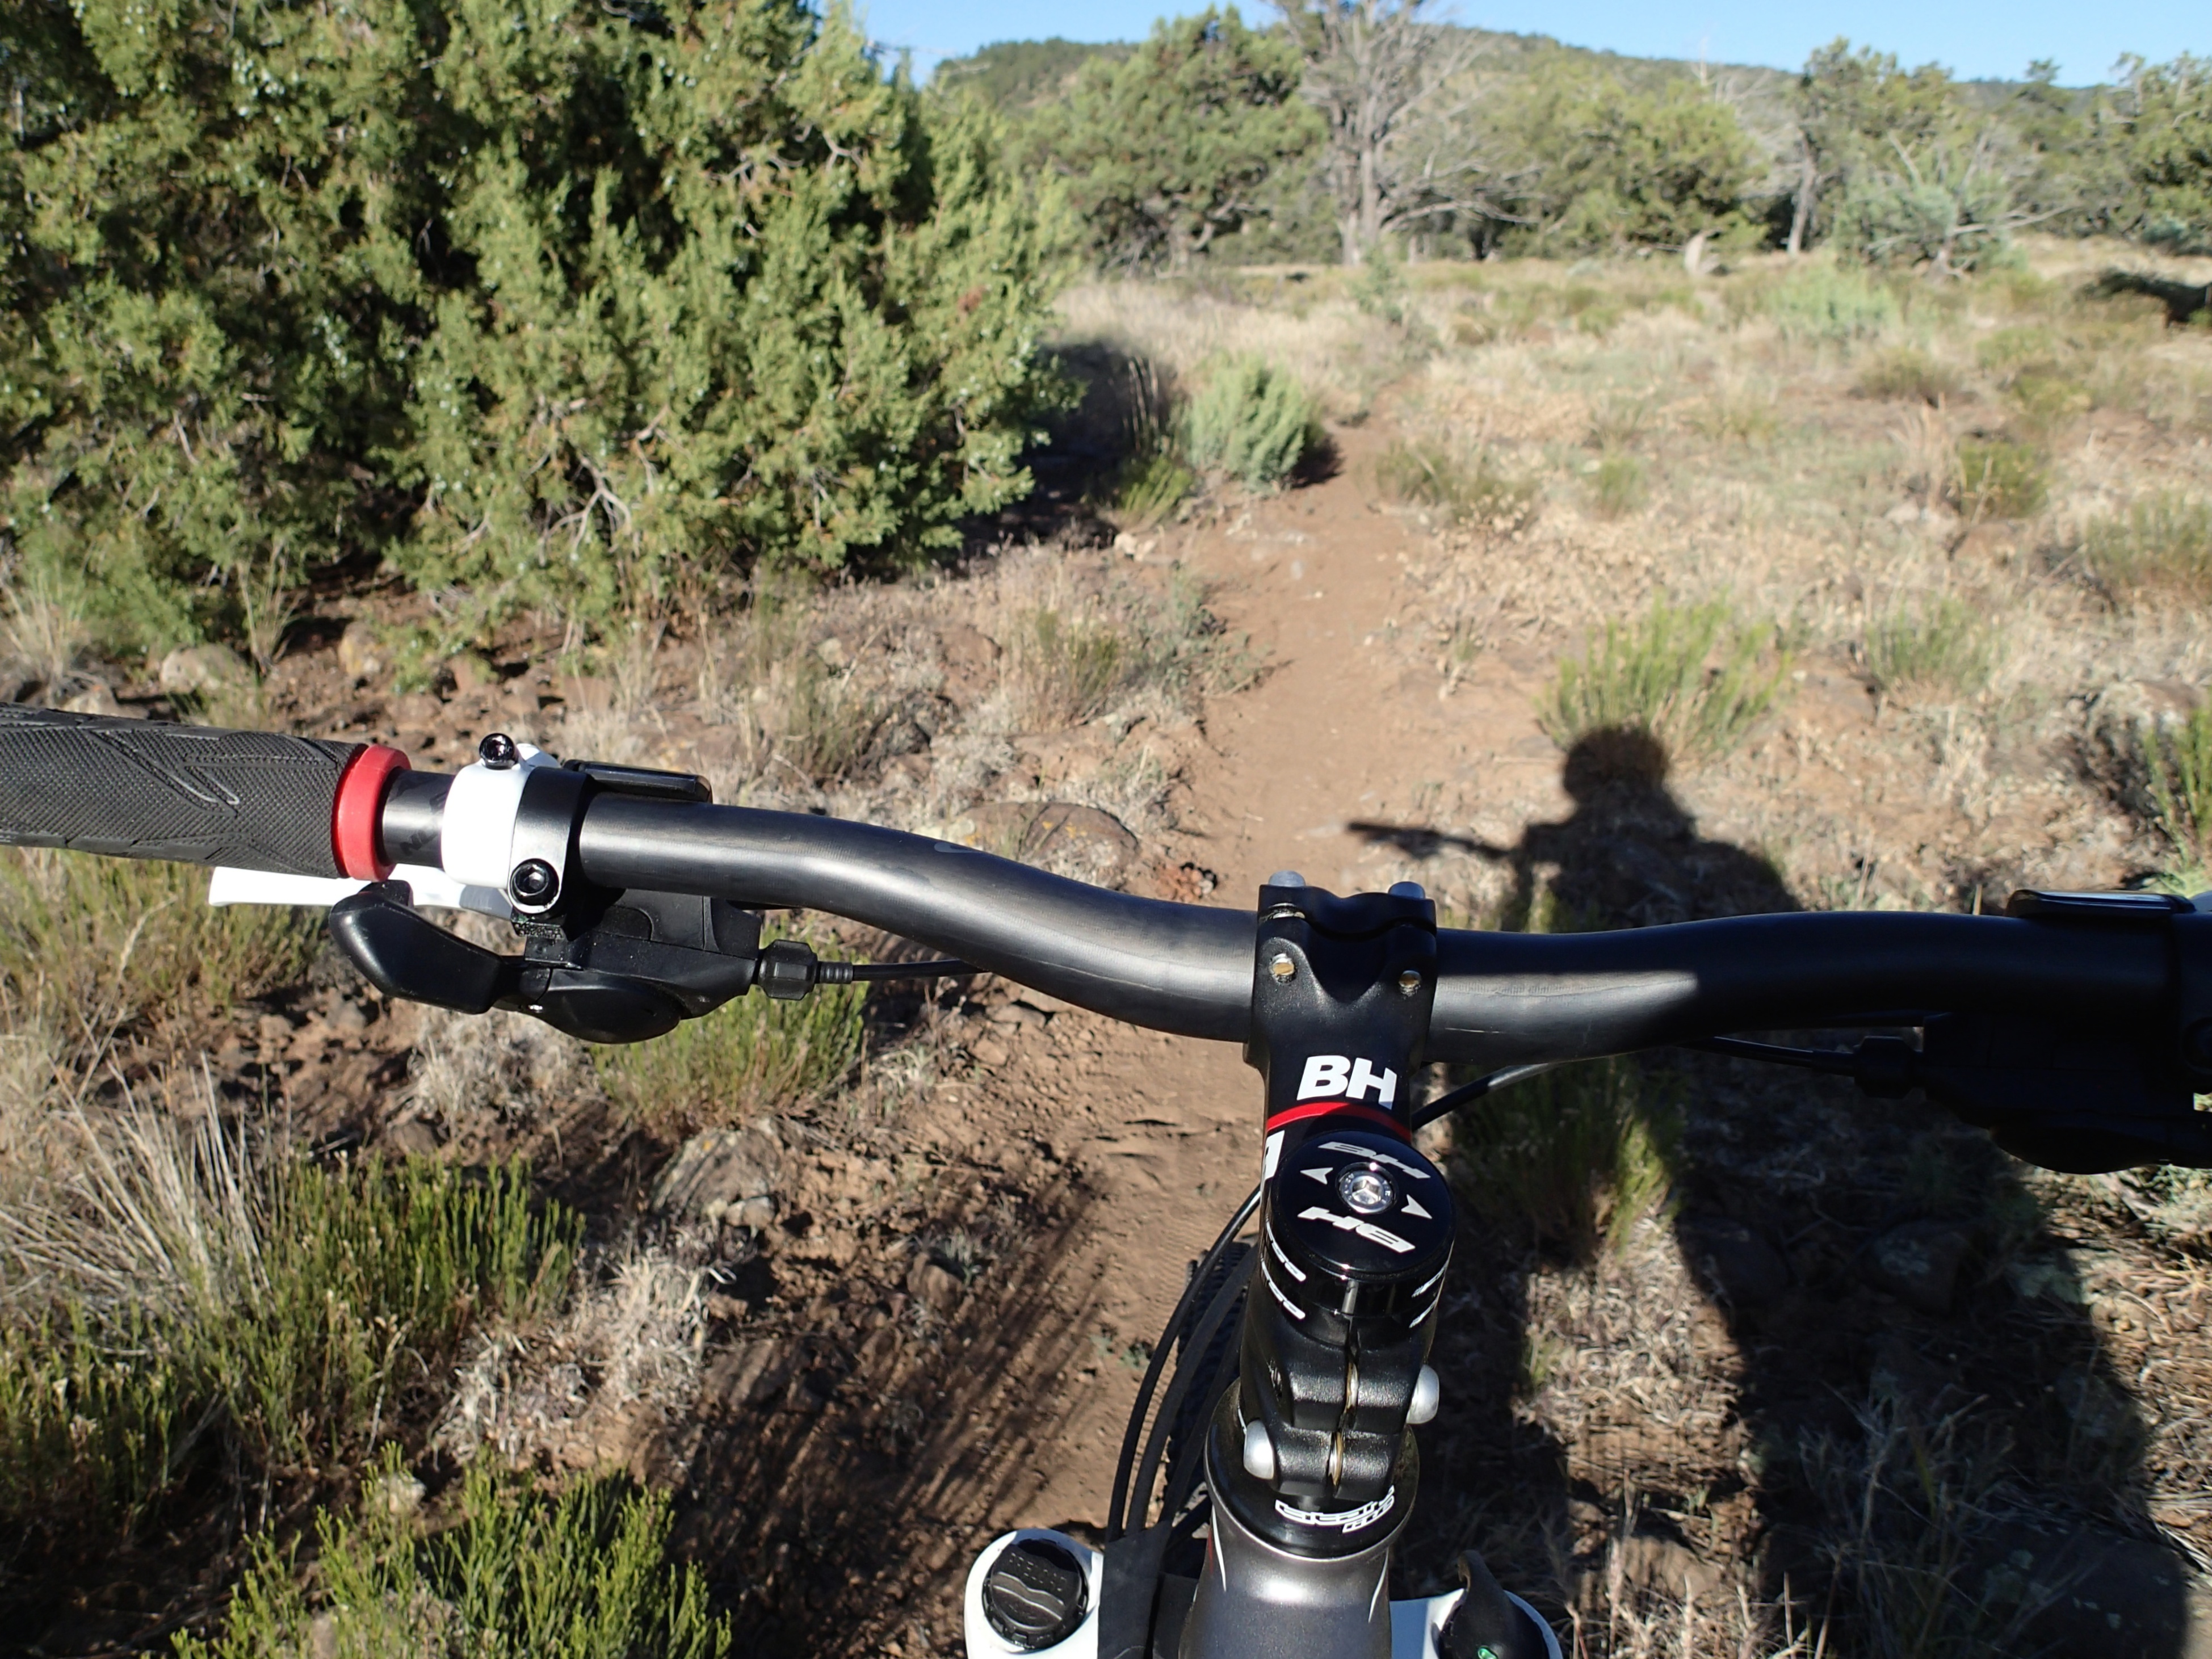
bicycle, vehicle, mountain bike, cycling, freeride, mountain biking, cycle sport